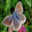
Label: butterfly